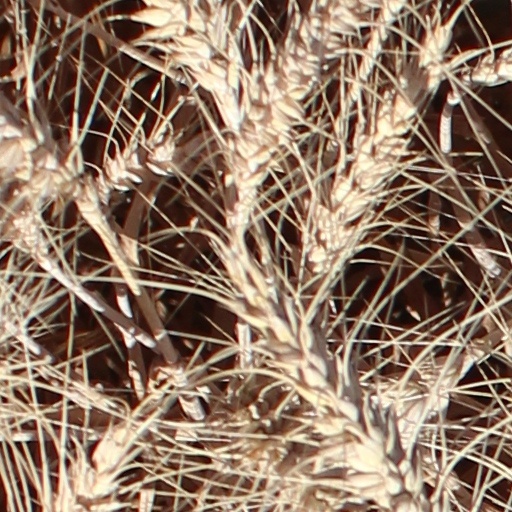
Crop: wheat